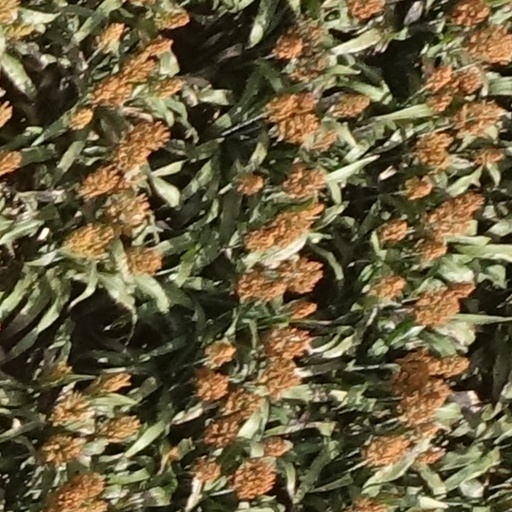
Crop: sorghum